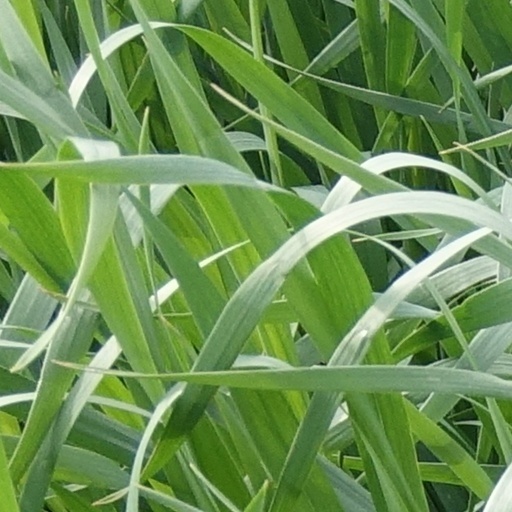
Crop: wheat